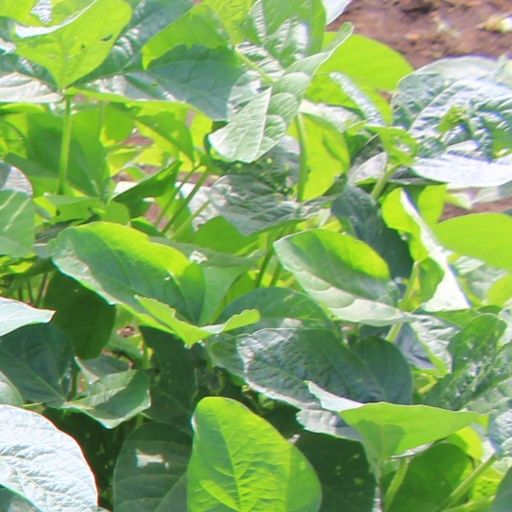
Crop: soybean